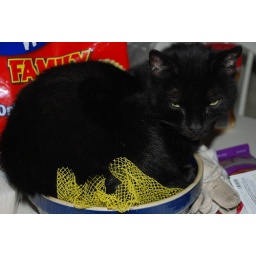
Black cat curled in a bowl